FC Sochaux-Montbéliard

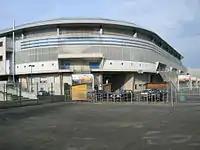
Entrance to the Stade Bonal

After hovering between the first division and the second division in the 1990s, Sochaux returned to the first division, now called Ligue 1, at the start of the new millennium. The club surprised many by finishing in the top ten in its first three seasons back. Also included in that three-year run was an appearance in the Coupe de la Ligue final and, in the ensuing year, a league cup title. In the 2003 final, Sochaux, led by manager Guy Lacombe and academy graduates Pierre-Alain Frau, Jérémy Mathieu, and Benoît Pedretti, were defeated 4–1 by Monaco. In the following season, a more experienced Sochaux returned to the final, where the club faced Nantes. Sochaux defeated Nantes 5–4 on penalties to win its first major title since winning the Coupe Drago 40 years previously. It did not take the club another 40 years to claim its next title as Sochaux were surprise winners of the Coupe de France in the 2006–07 season after defeating Marseille on penalties. Marseille were heavy favourites heading into match, mainly due to its 4–2 thrashing of Sochaux just 12 days before. However, Sochaux, led by Alain Perrin, stunned the nation and claimed its first Coupe de France title since 1937.